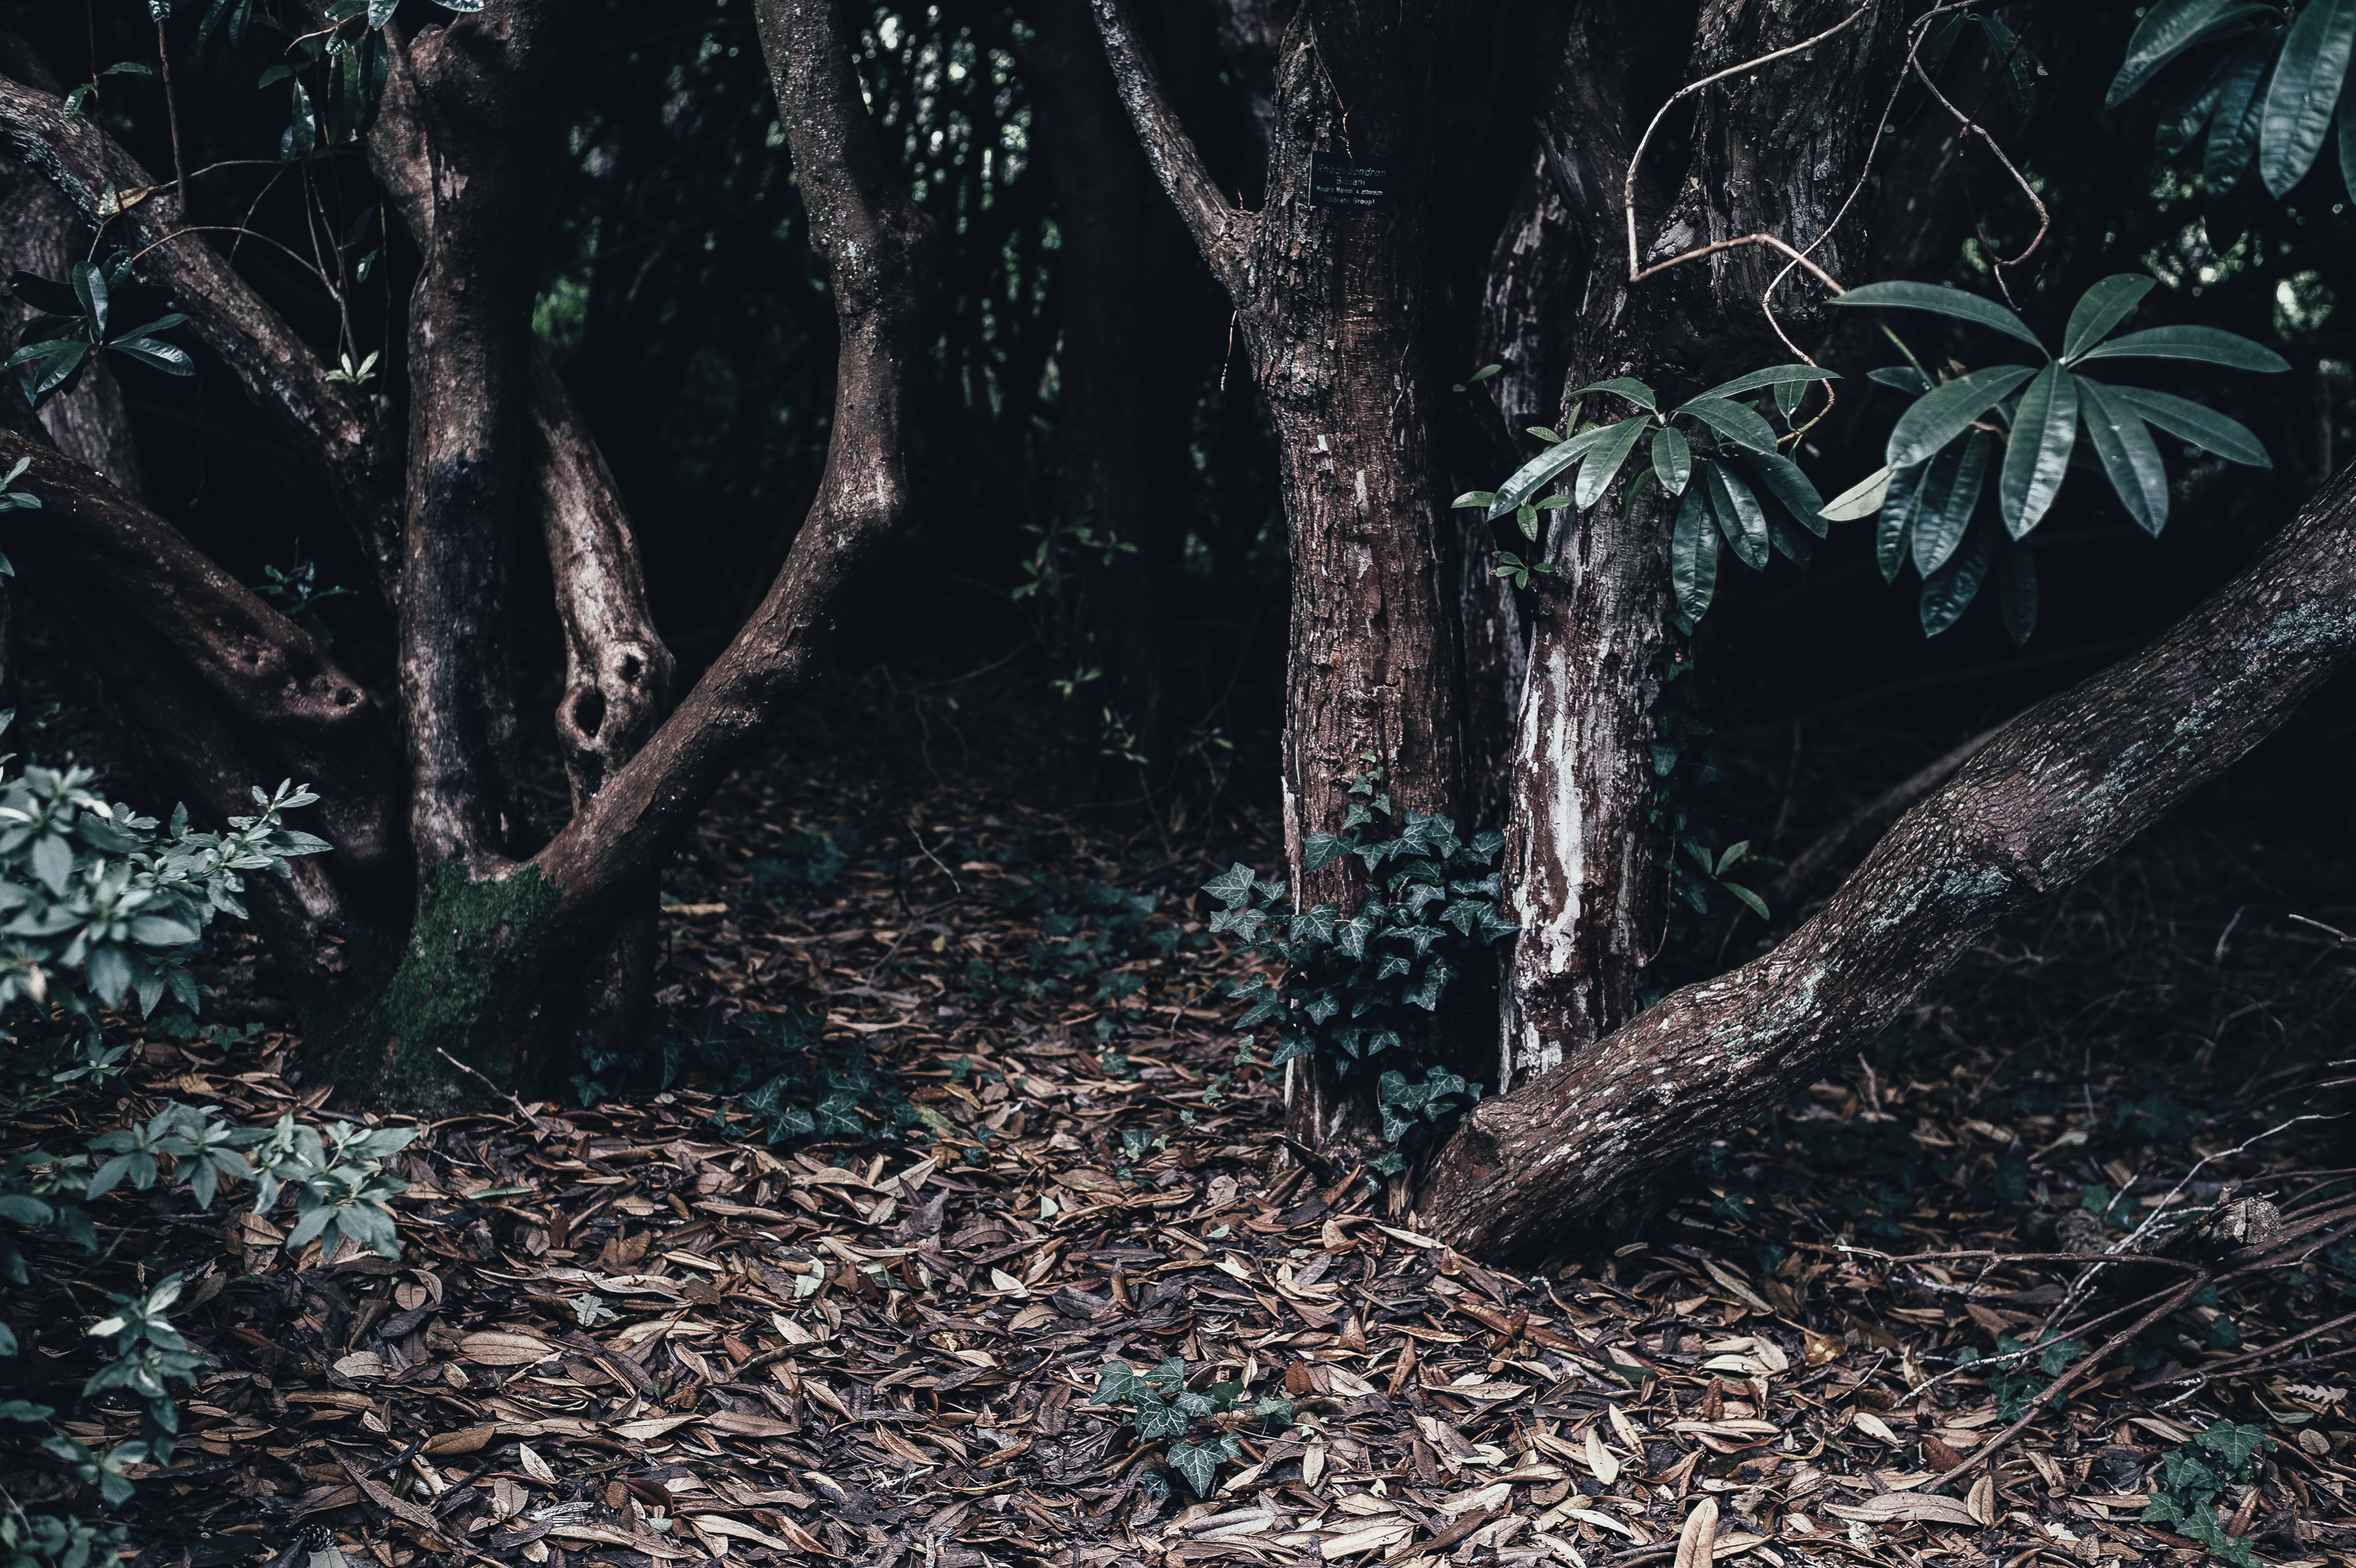
landscape, tree, nature, forest, branch, plant, sunlight, leaf, trunk, dark, wildlife, environment, green, jungle, autumn, darkness, flora, plants, trees, leaves, woods, woodland, habitat, tree bark, dry leaves, tree trunks, natural environment, woody plant